Roman lead pipe inscription

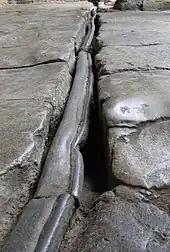
Uninscribed lead pipe with a folded seam, at the Roman thermae of Bath, England

Lead, a by-product of the ancient silver smelting process, was produced in the Roman Empire with an estimated peak production of 80,000 metric tons per yeara truly industrial scale. The metal was used along with other materials in the vast water supply network of the Romans for the manufacture of water pipes, particularly for urban plumbing.